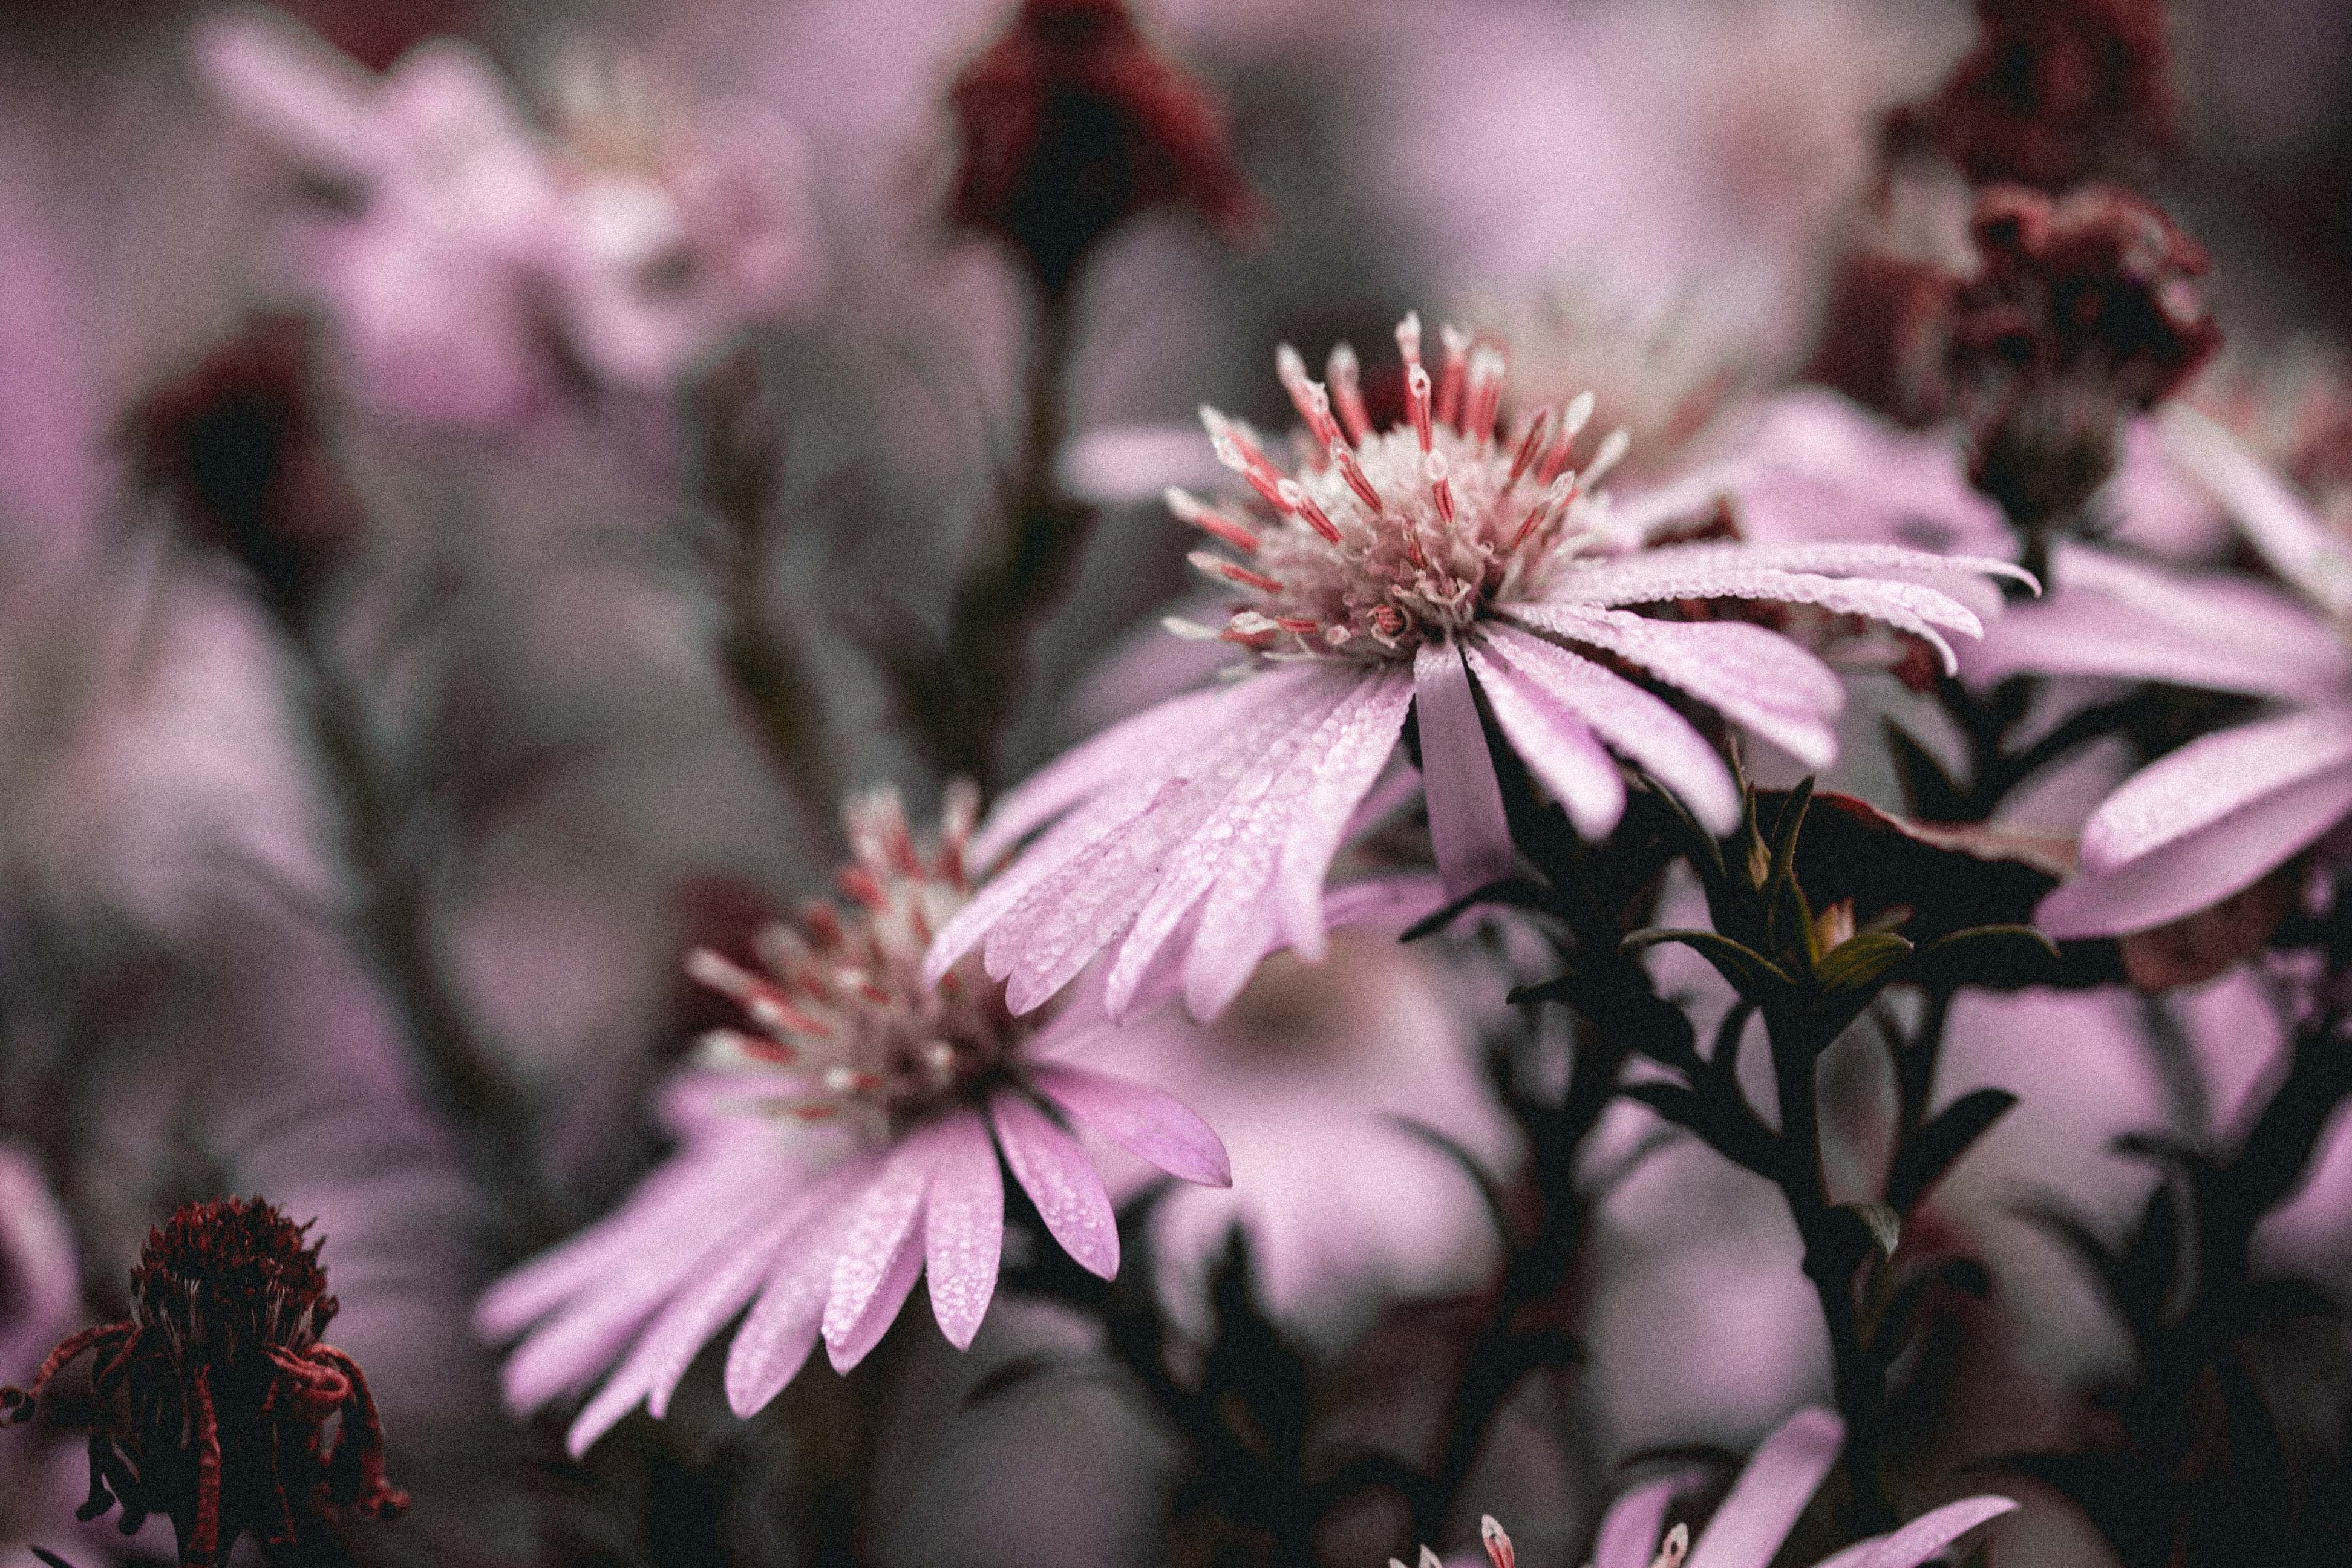
nature, branch, blossom, growth, plant, white, leaf, flower, petal, bloom, summer, floral, spring, red, color, macro, natural, botany, colorful, garden, pink, flora, season, wildflower, close up, outdoors, gardening, bright, day, macro photography, flowering plant, land plant